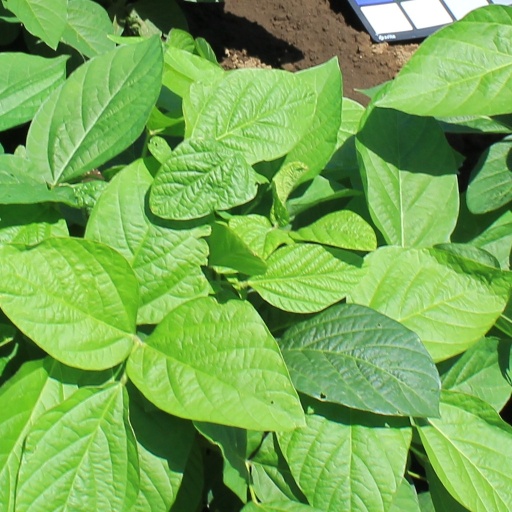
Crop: soybean